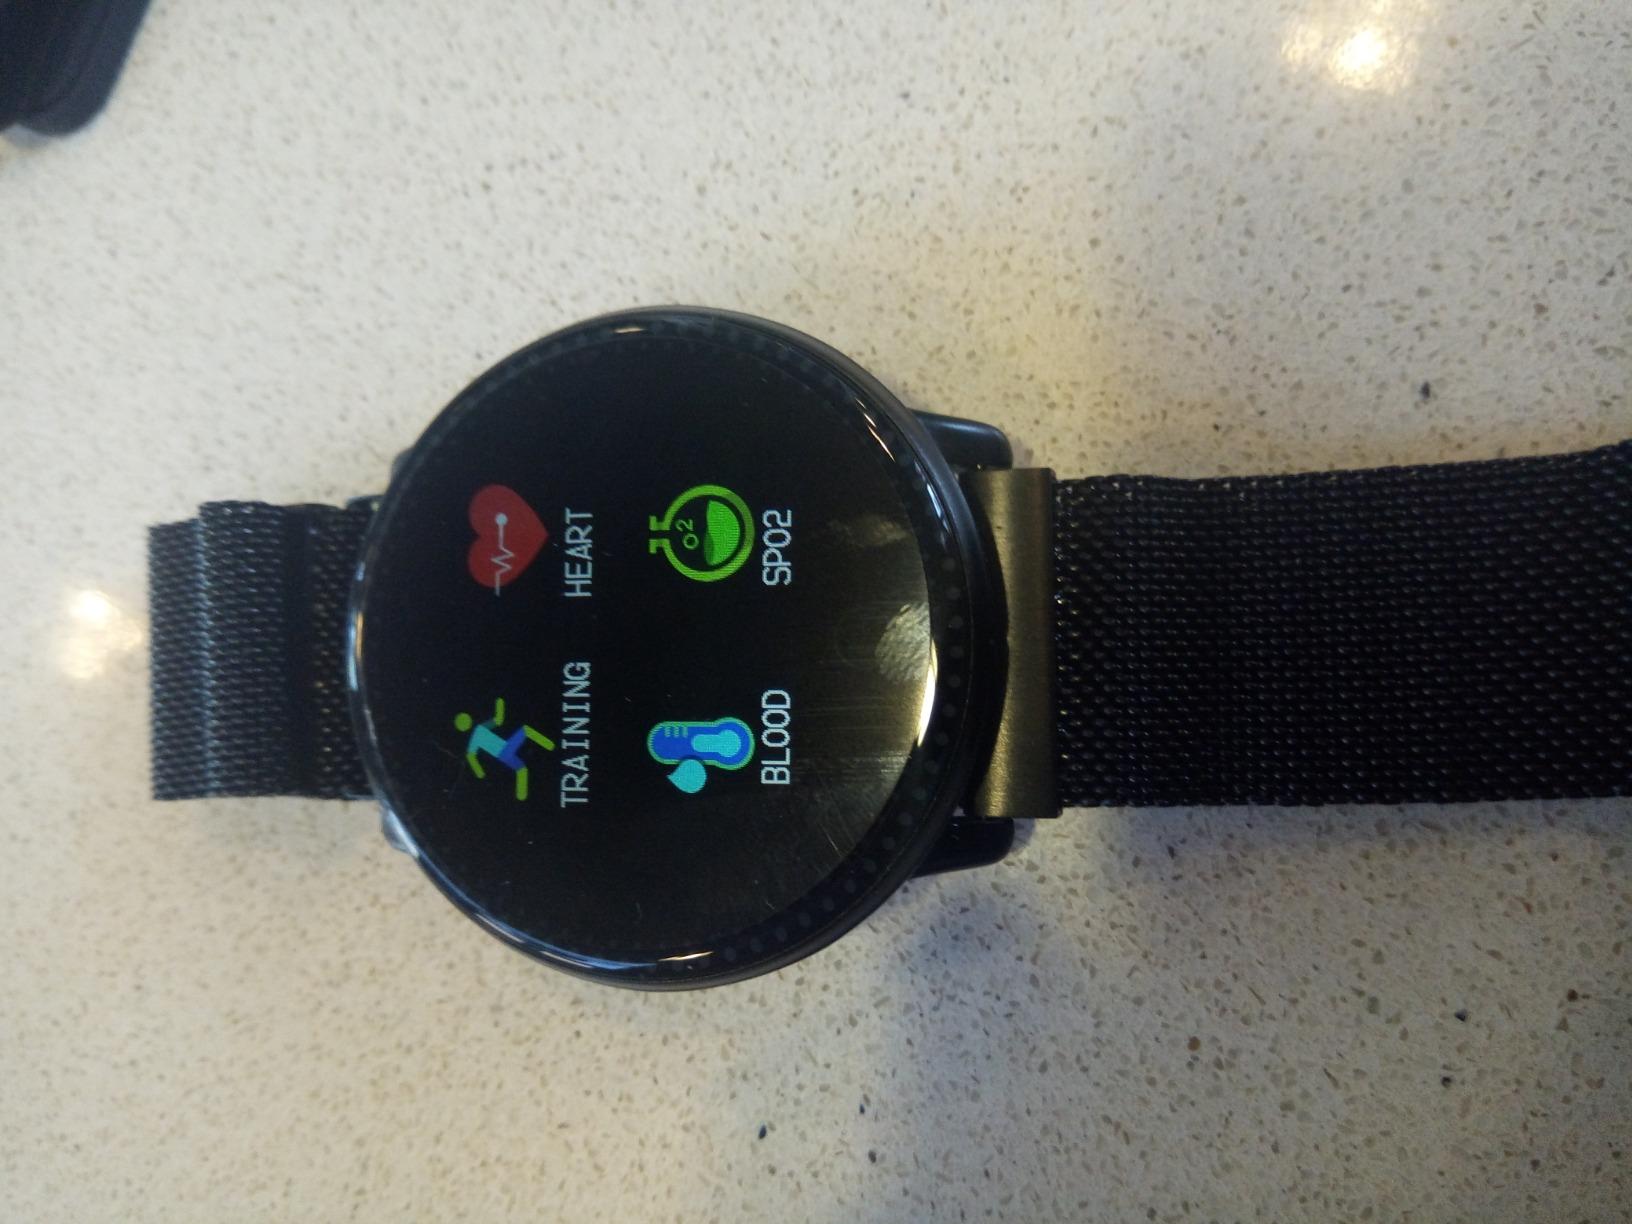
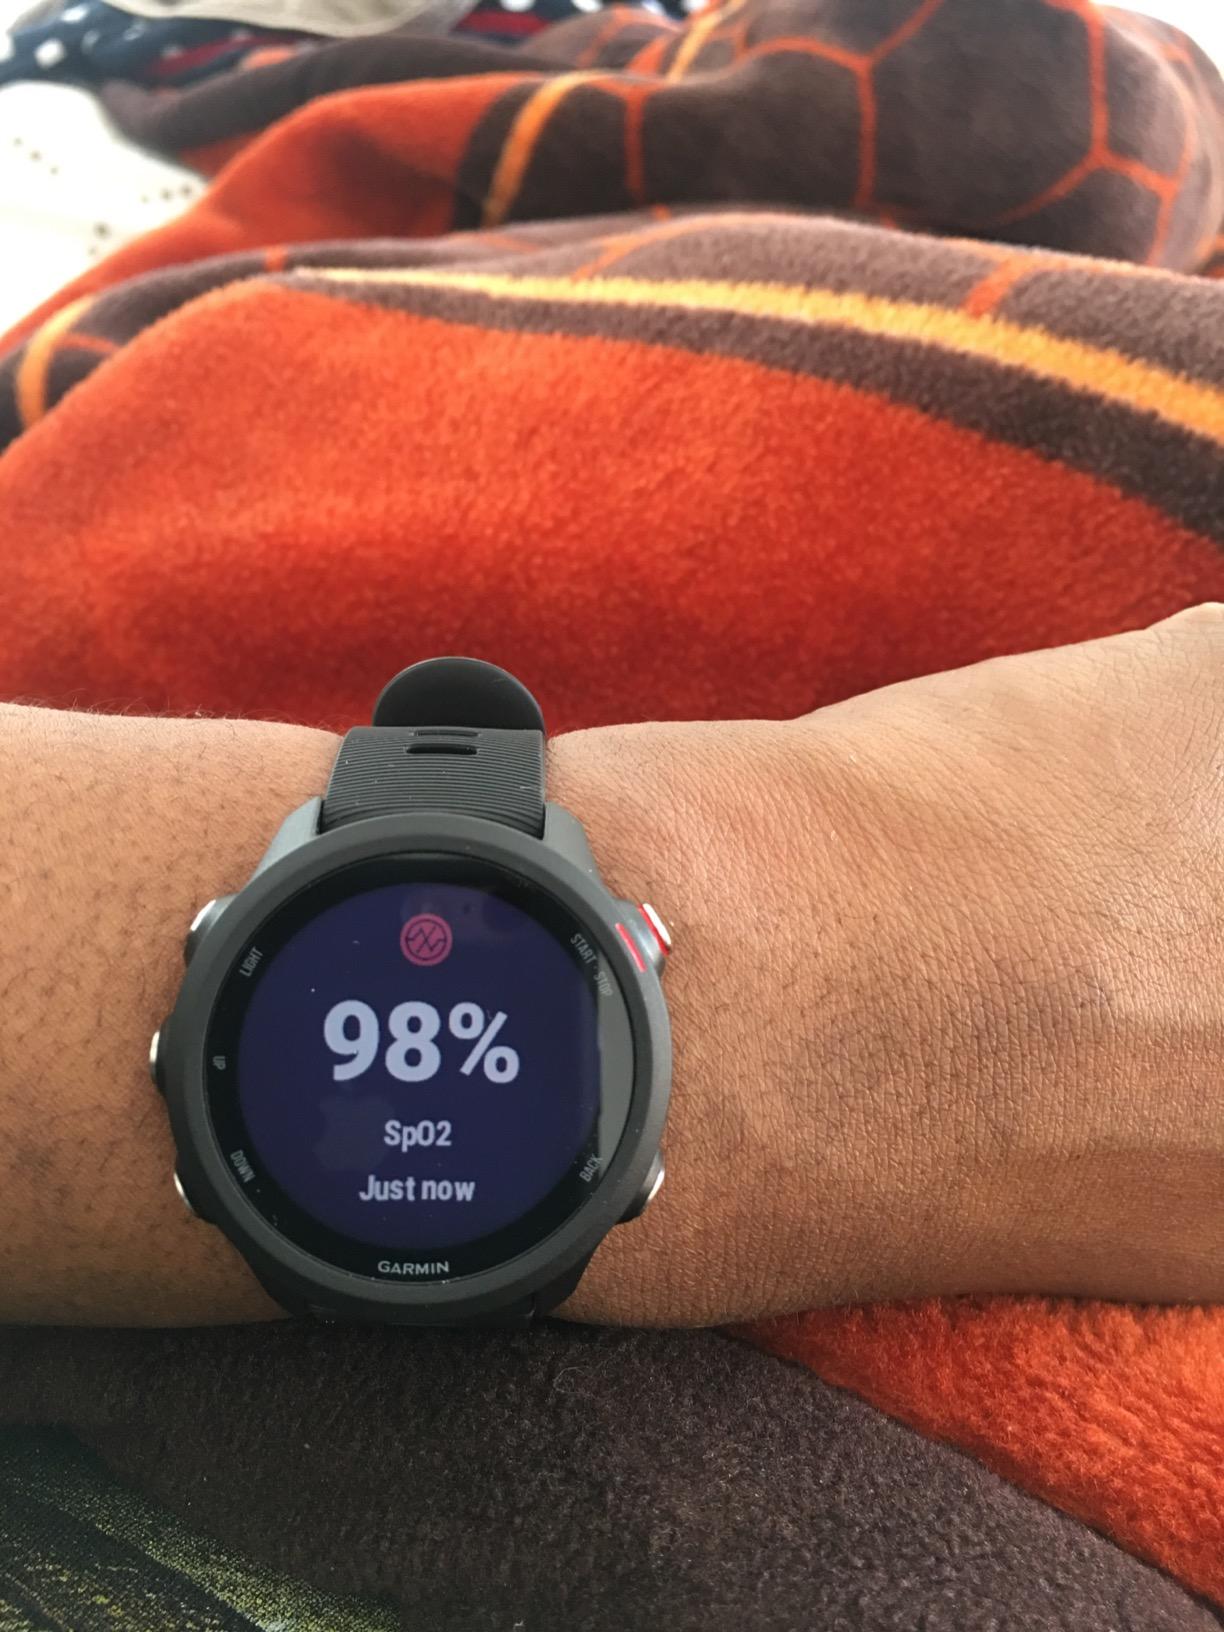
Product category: smartwatch
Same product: no